Translating The Lord of the Rings

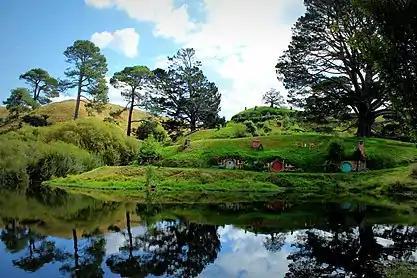
"The Shire" proved awkward to translate into German, as the obvious historic word "Gau" had, as Tolkien suspected, become associated with its usage under the Nazis. Carroux invented a compound word instead.

After "The Silmarillion" was published in 1977, Christopher Tolkien consented to a Swedish translation only on condition that Ohlmarks have nothing to do with it. After a fire at his home in 1982, Ohlmarks incoherently charged Tolkien fans with arson, and subsequently published the book ("Tolkien and Black Magic"), attempting to connect Tolkien with black magic and Nazism.